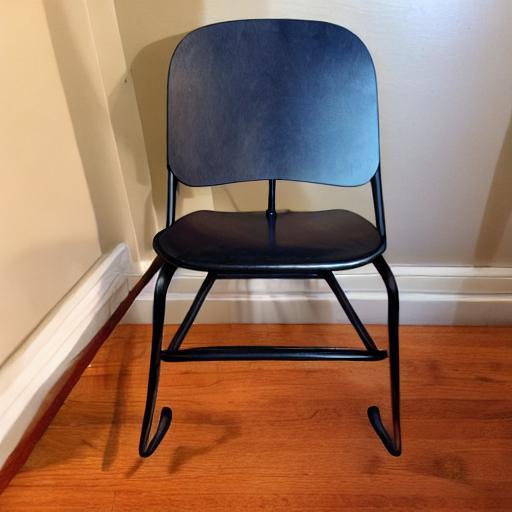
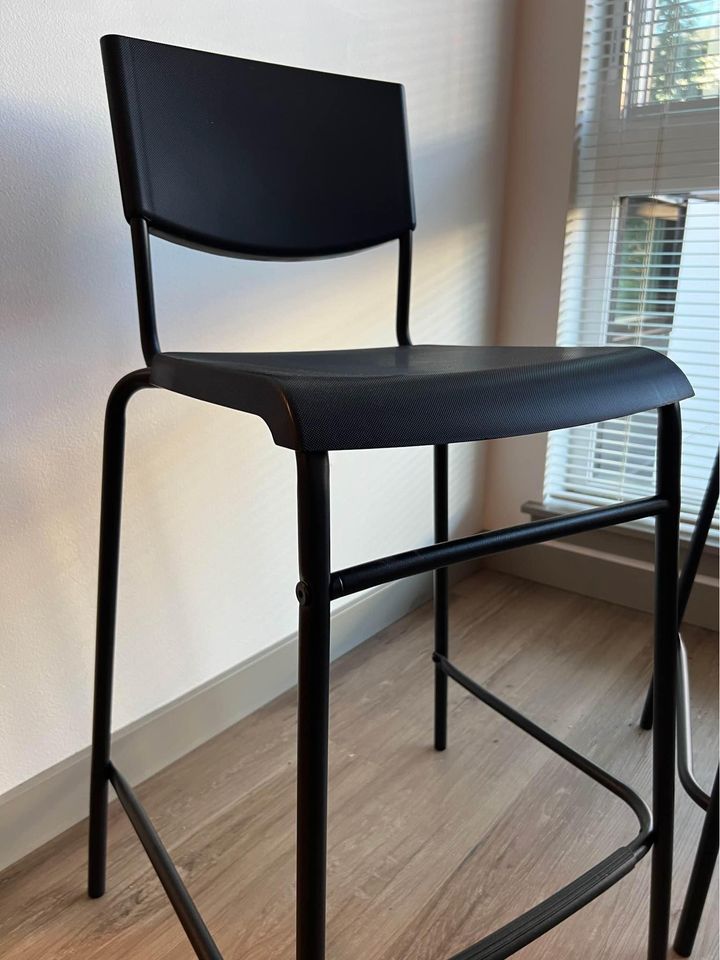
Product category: stool
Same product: no